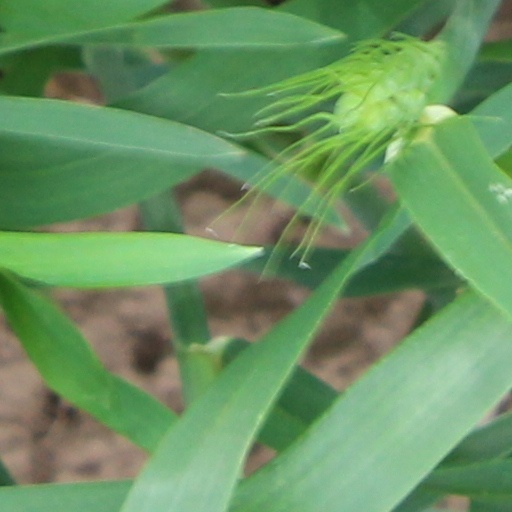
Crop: wheat